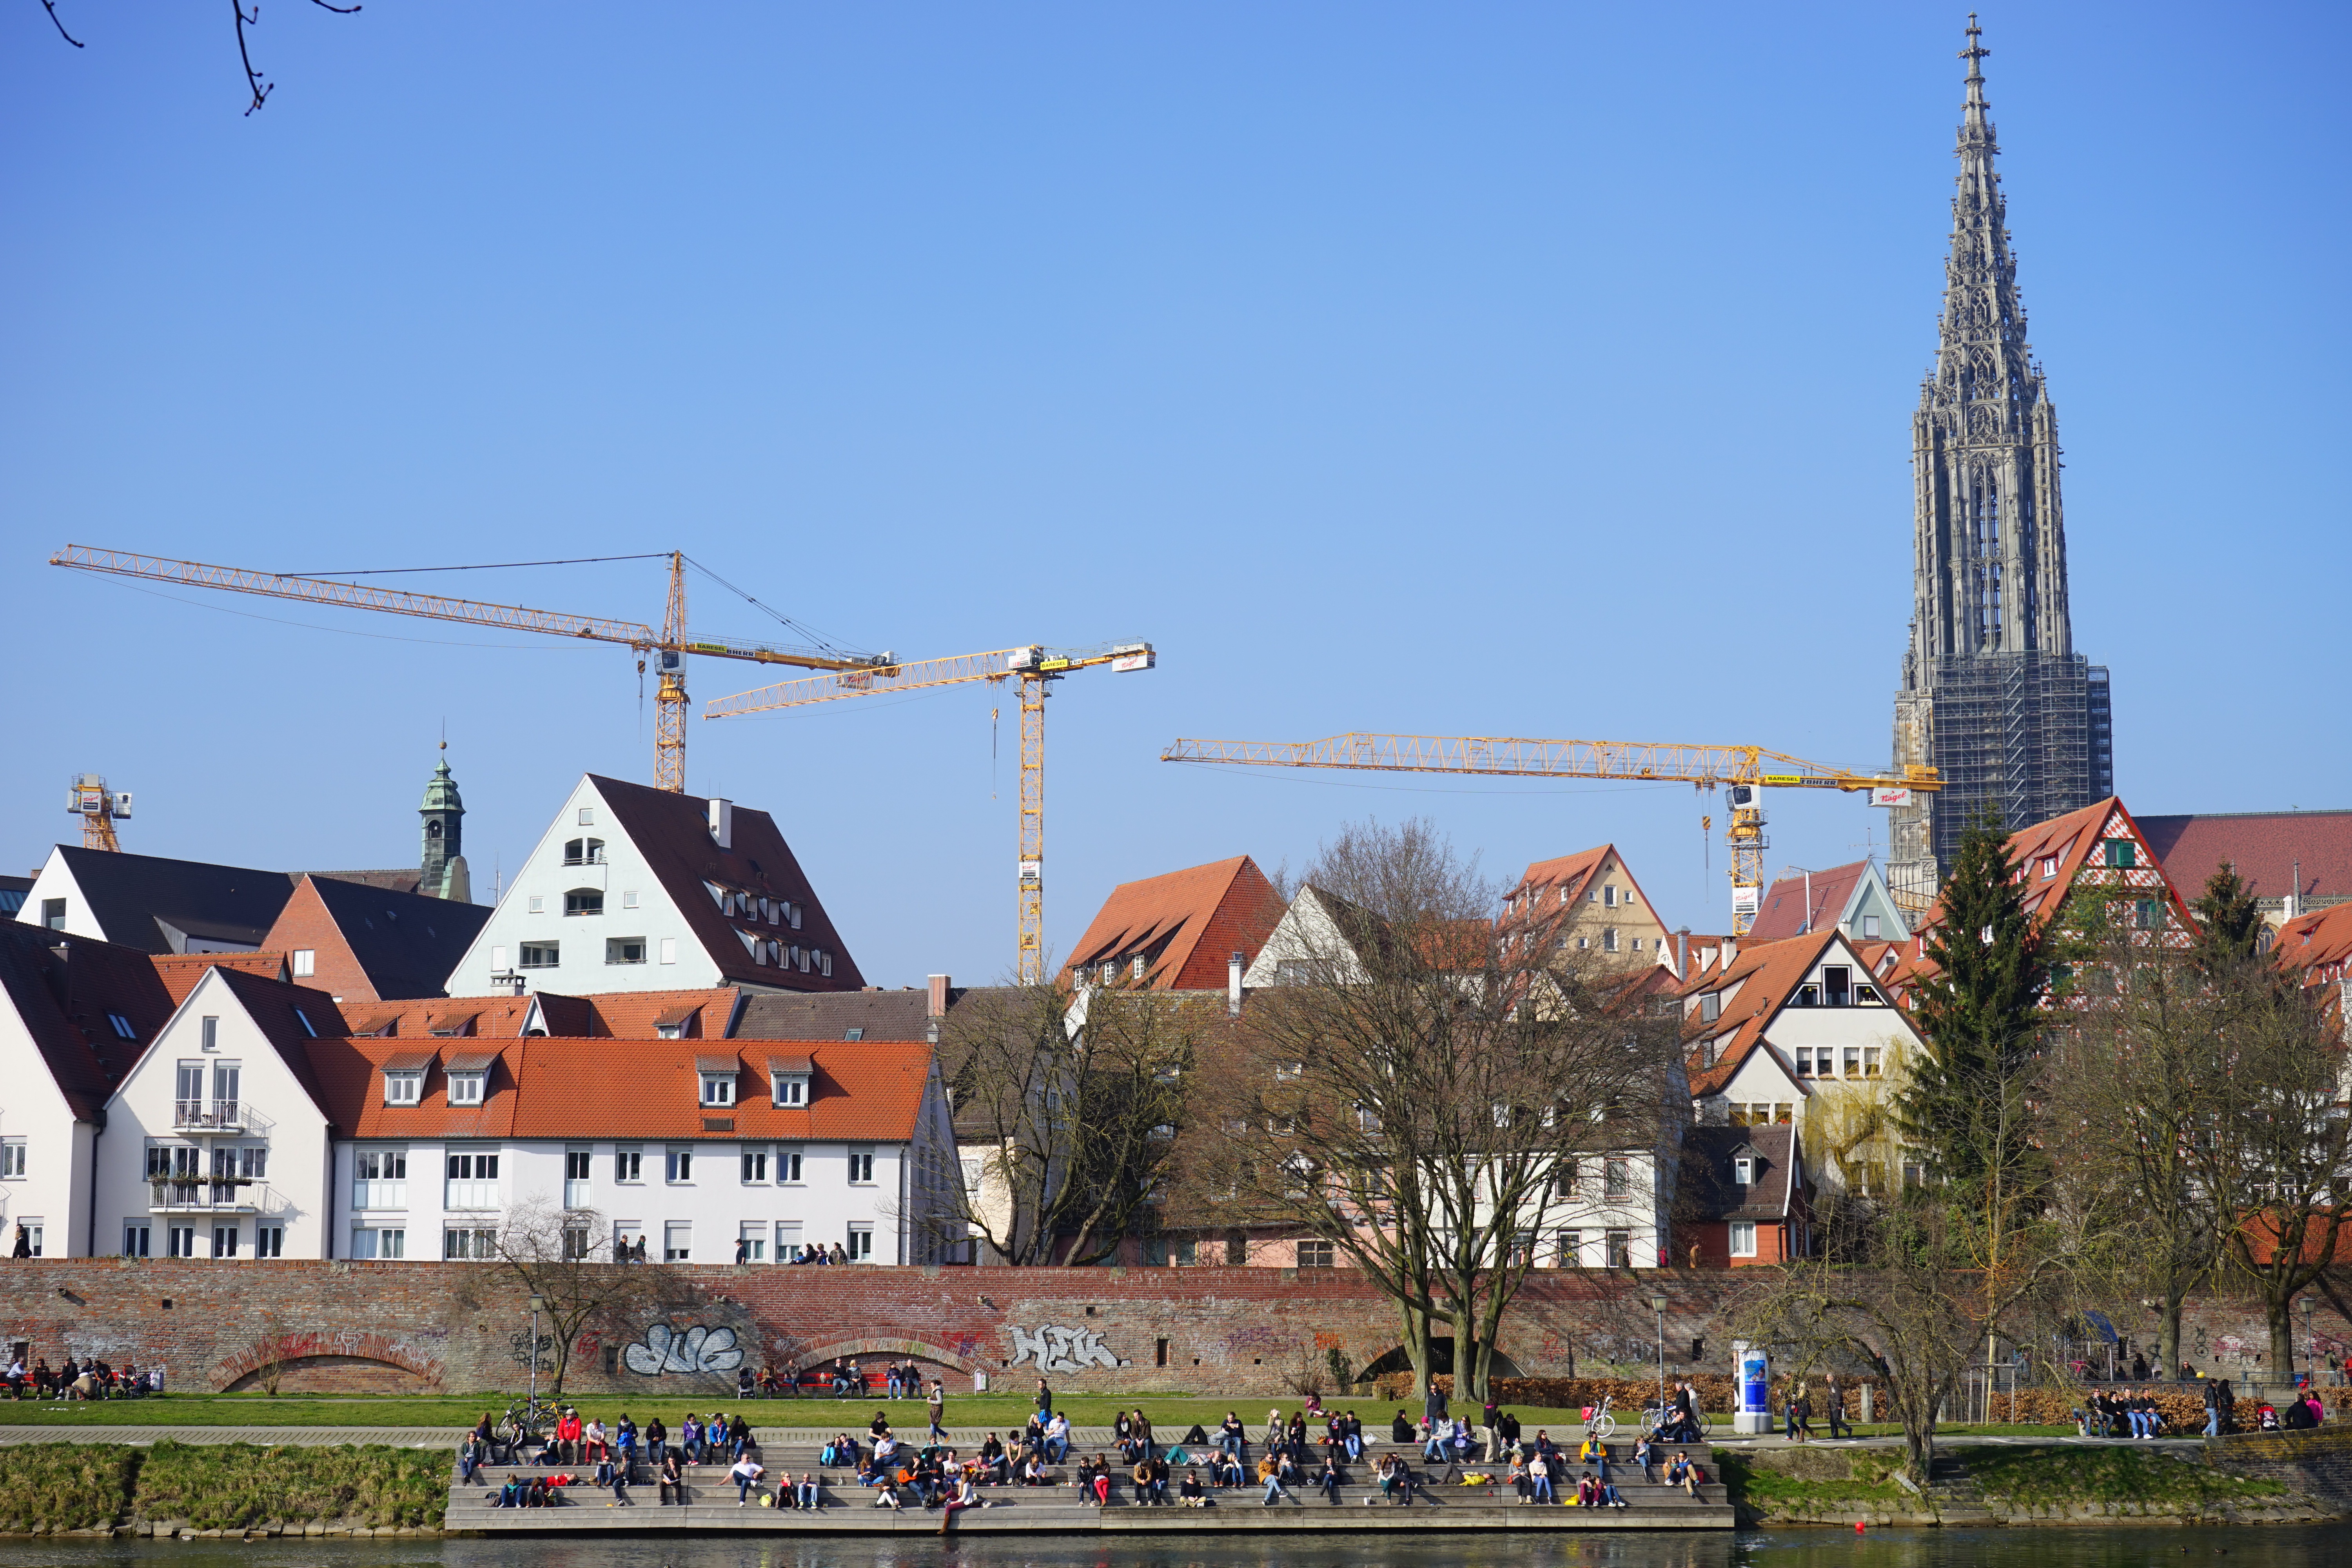
water, skyline, town, building, city, river, cityscape, panorama, downtown, tower, landmark, city life, tourism, place of worship, city view, danube, spire, homes, town square, cranes, site, ulm, recovery, construction cranes, ulm cathedral, urban area